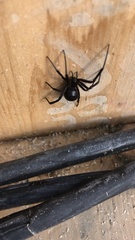
Species: Lactrodectus_hesperus